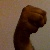
The image shows a hand gesture representing the letter 'M' in Indian Sign Language.